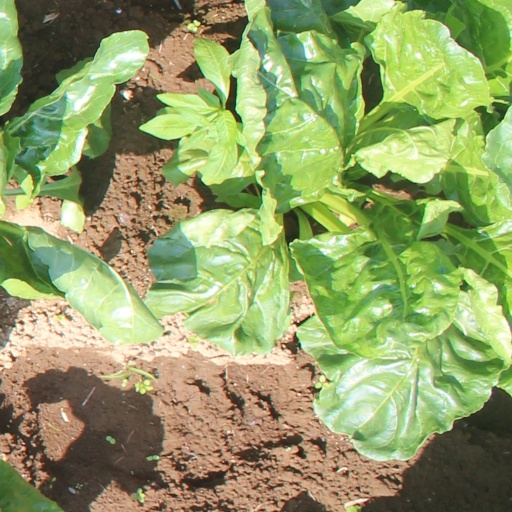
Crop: sugar beet